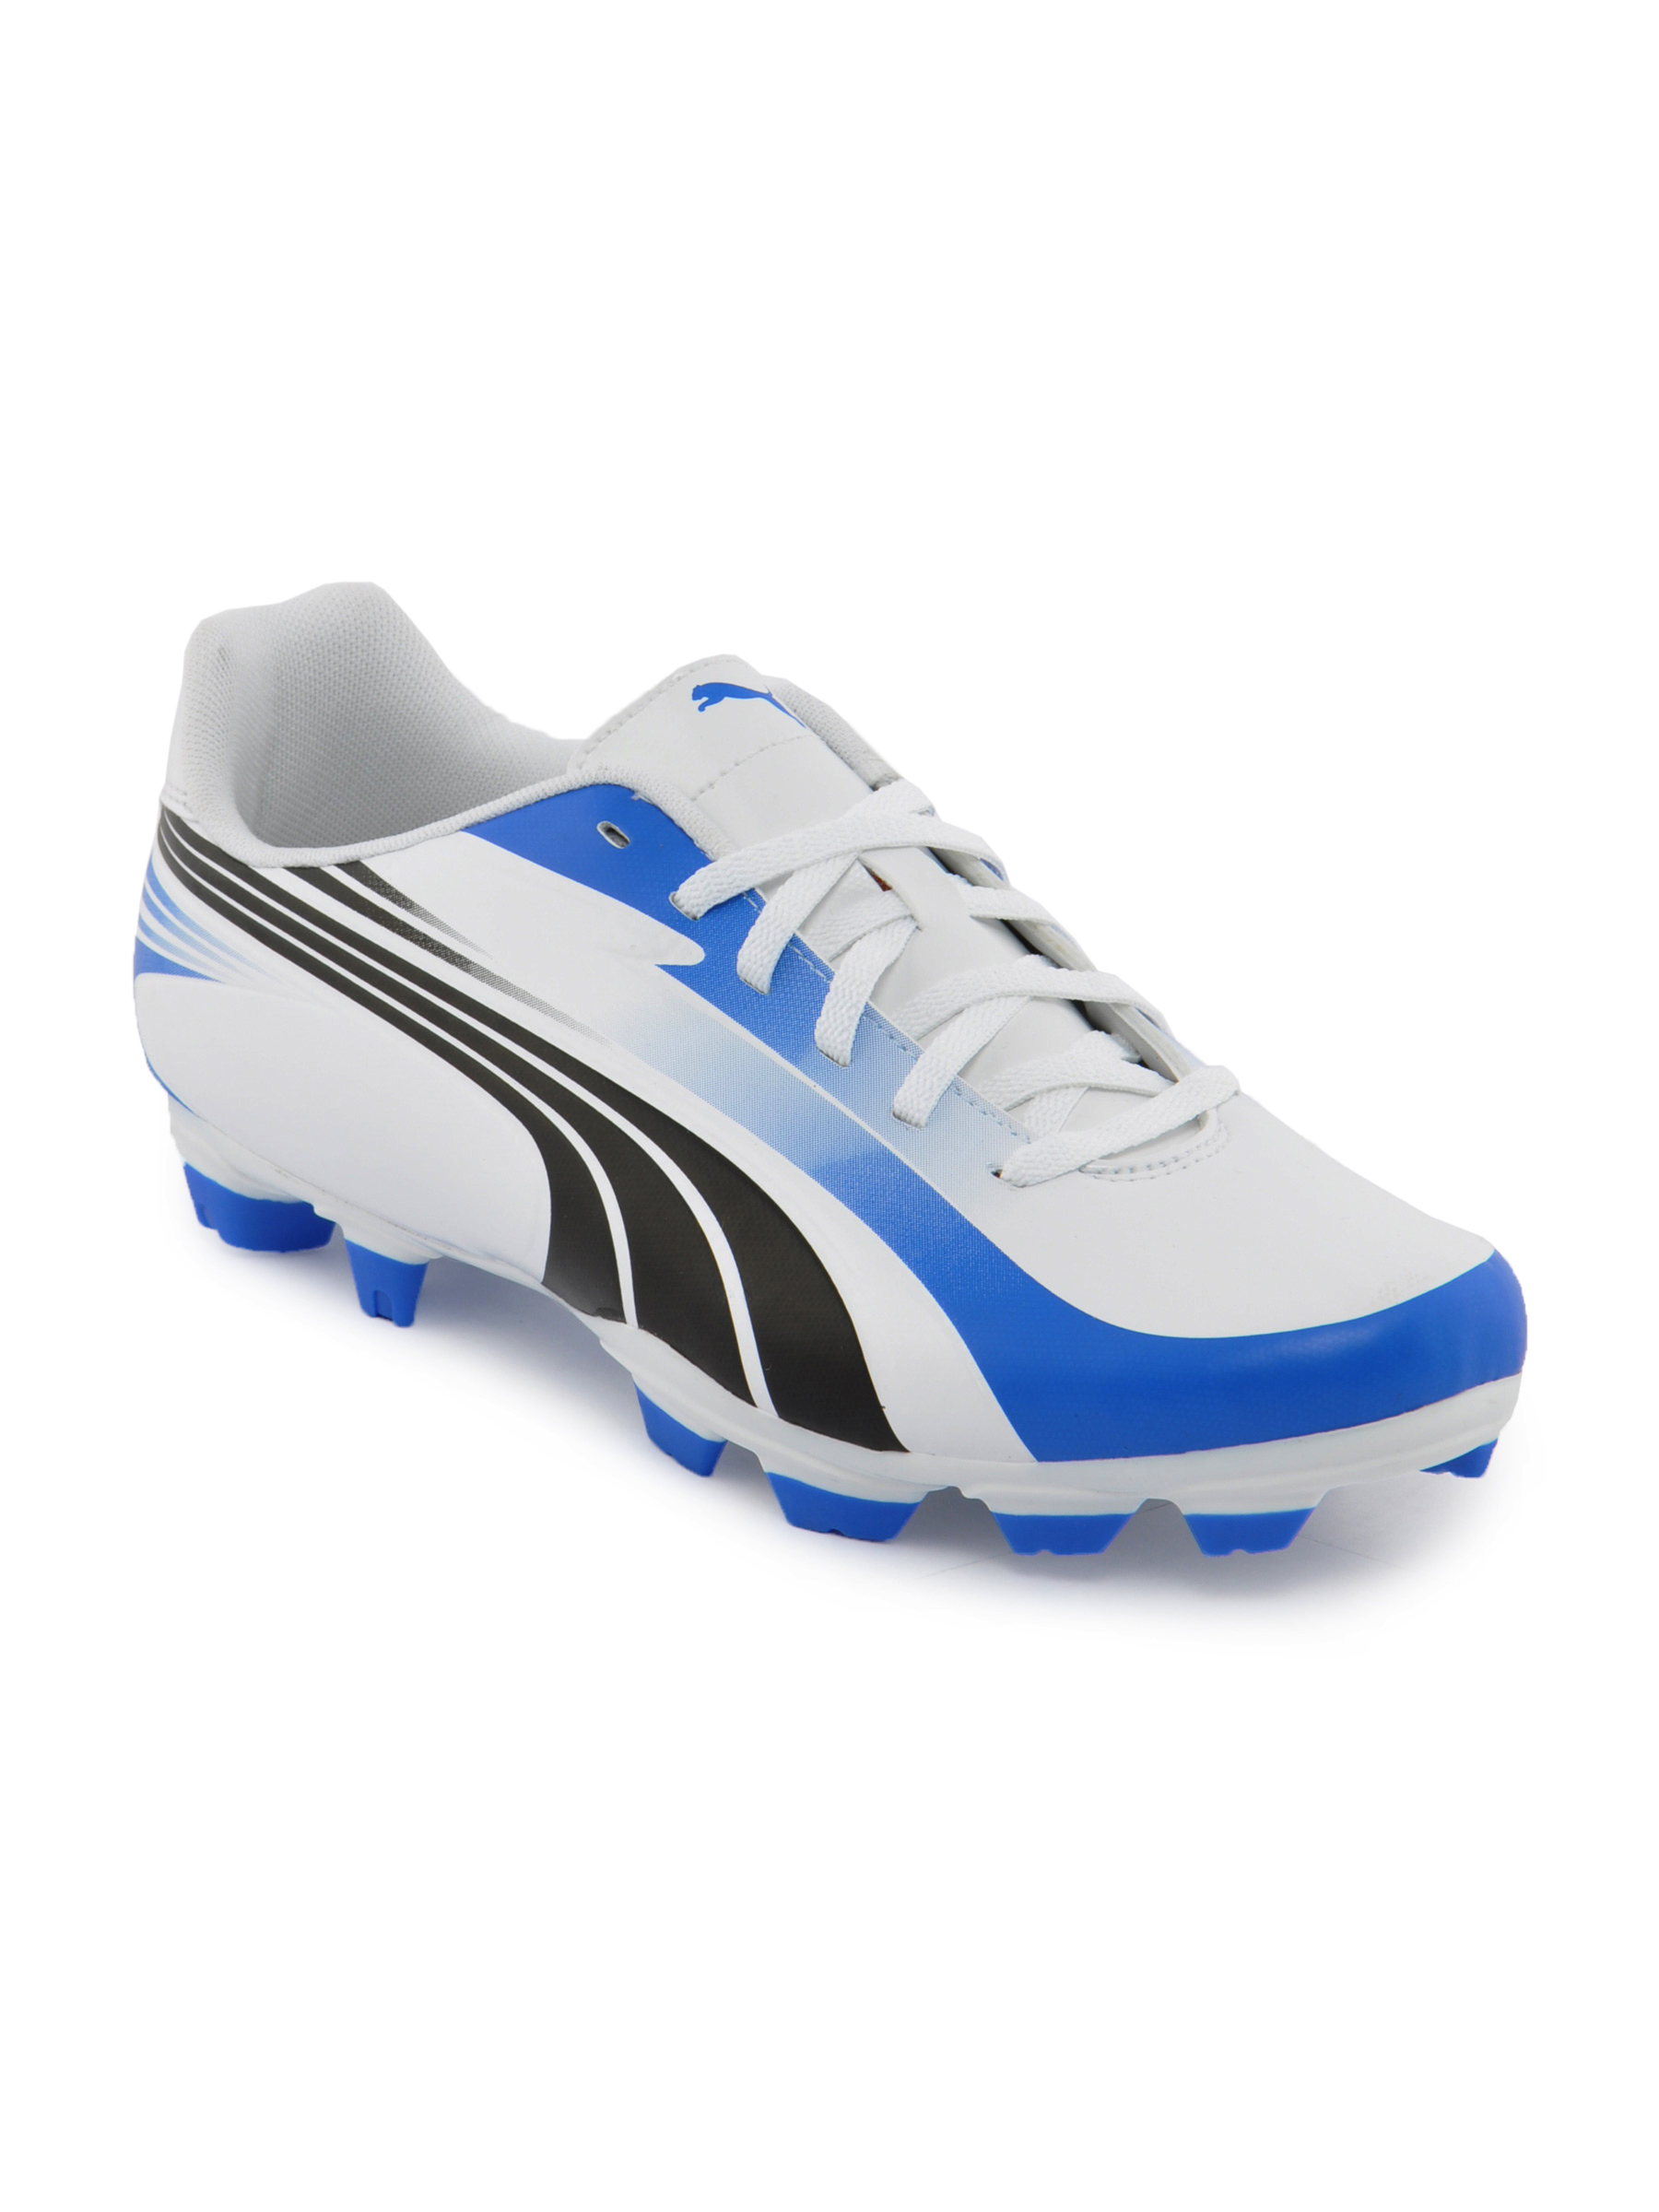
Puma Men Excitmo I FG White Sports Shoe
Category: Footwear / Shoes / Sports Shoes
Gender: Men
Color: White
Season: Fall 2011
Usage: Sports